Bizarro (novel)

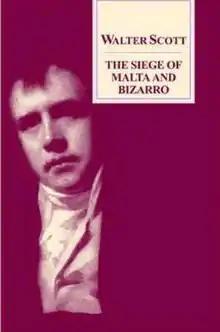
2008 Edinburgh University Press cover

Bizarro is an unfinished novel or novella by Sir Walter Scott written in the spring of 1832 but not published until 2008. Scott came across the story of the brigand Francesco Moscato, known as "Il Bizarro" in the early nineteenth century, while he was travelling in Italy, trying to recoup his ruined health. It was told to him as true by an English apothecary, resident in Italy, whom Scott considered "a respectable authority".